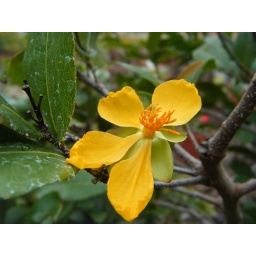
simple yellow flower in my parents' garden